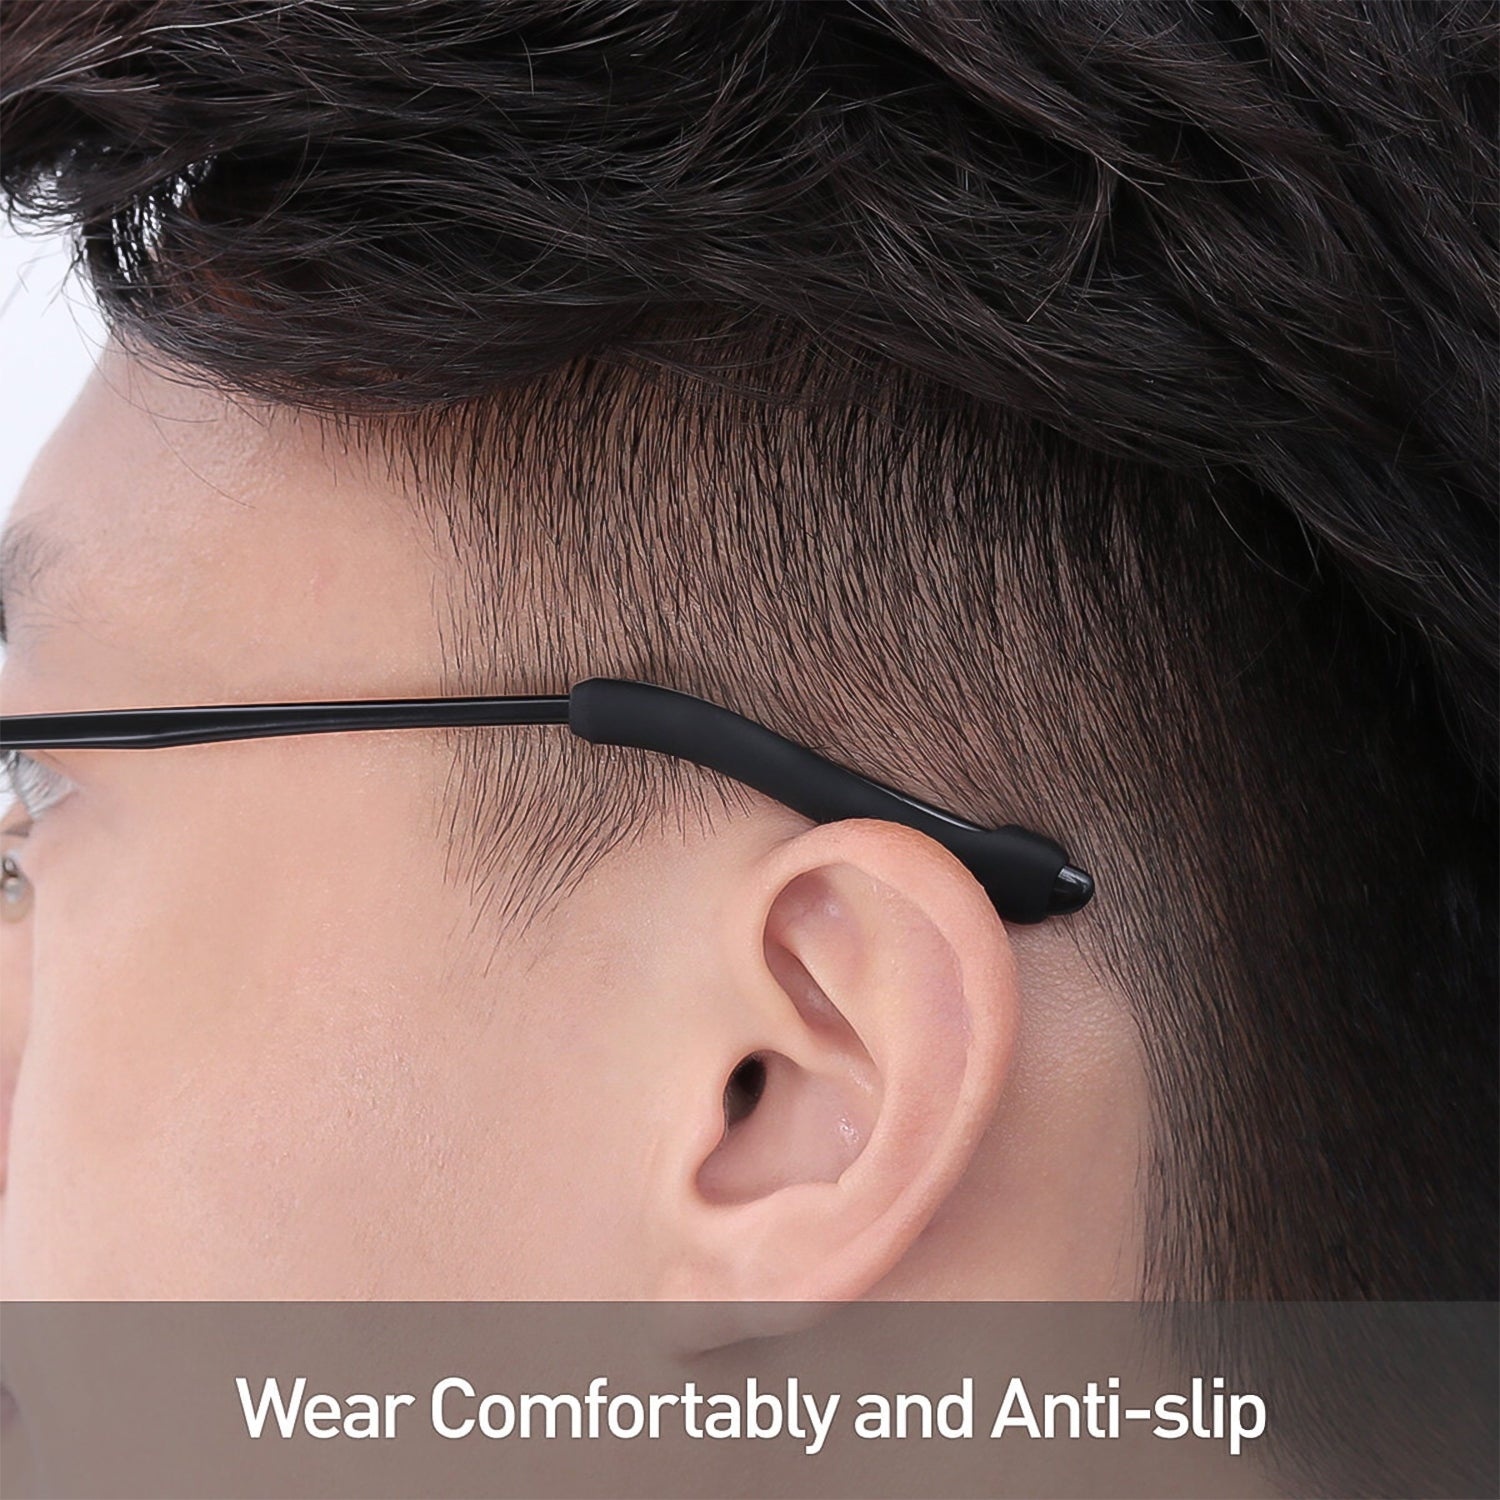
Eyeglass Anti Slip Ear Grip Soft Silicone Glasses Ear Hooks (1 Pair / Color May be Vary)
Eyeglass Anti Slip Ear Grip, Temple Tips Eyewear, Soft Silicone Glasses Ear Hooks Anti-Slip Eyeglasses Sleeve Retainer Elastic Sunglasses Ear Pads For Sport, Game, Reading (1 Pair / Color May be Vary) Description :- Soft Silicone: high quality temple tips, sunglasses retainers, it will not turn yellow or hard, no pain after use, even you will forget to wear them. Applications: Suitable for almost all kinds of eyeglasses, reading glasses, game glasses, sunglasses. Non-slip hypoallergenic: The temple tips prevent the glasses from slipping and avoid metal allergy. Easy to use: Anti-slip retainers, very flexible. It can be stretched at will, Easy to install on glasses. Soft, light, non-slip, comfortable. Easy to use. Secure your glasses and sunglasses comfortably during use. Imported silicone anti-slip holder for the eyeglasses, ear hook, temple tip holder. Super soft and light, comfortable for wearing, safe, environmental. Dimension :- Volu. Weight (Gm) :- 20 Product Weight (Gm) :- 3 Ship Weight (Gm) :- 20 Length (Cm) :- 8 Breadth (Cm) :- 6 Height (Cm) :- 1
Category: Health & Beauty > Personal Care > Vision Care > Eyewear Accessories > Eyewear Replacement Parts